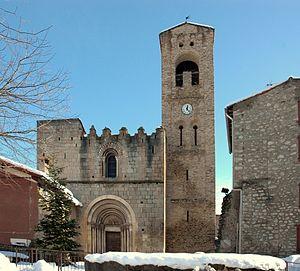
Église Sainte-Marie de Corneilla-de-Conflent, façade principale
Corneilla-de-Conflent est une commune française située dans le département des Pyrénées-Orientales, en région Occitanie.
Cet article recense les monuments historiques de France classés en 1840, la première protection de ce type dans le pays.
Monument majeur de l'art roman catalan, l’église Sainte-Marie de Corneilla-de-Conflent est une ancienne collégiale, construite aux XIᵉ et XIIᵉ siècles. Elle est classée monument historique en 1840 et 1952.